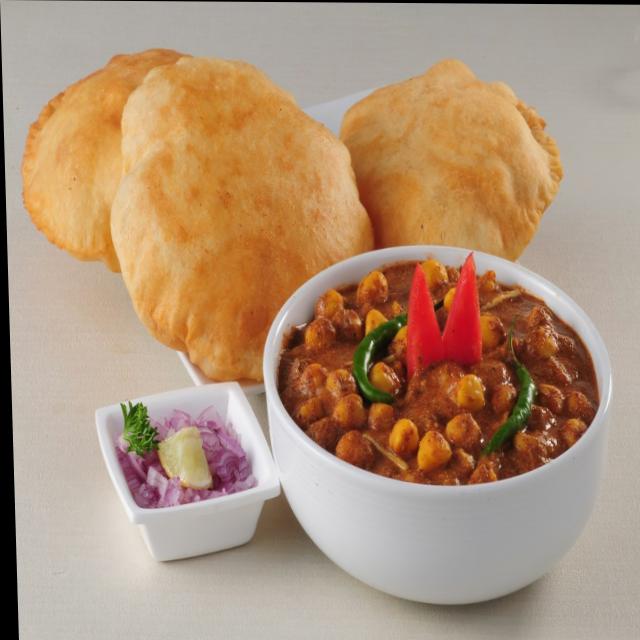
Dish: chole_bhature